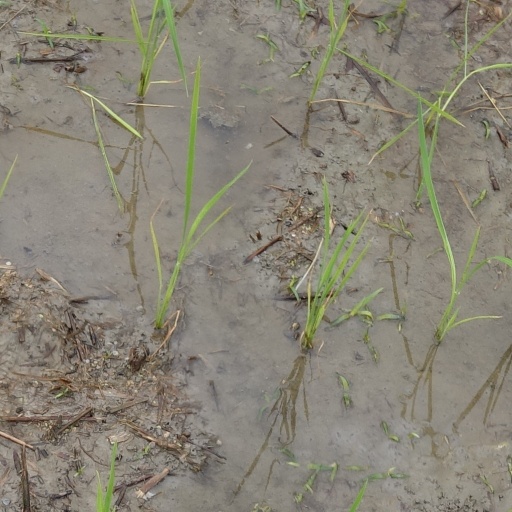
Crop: rice